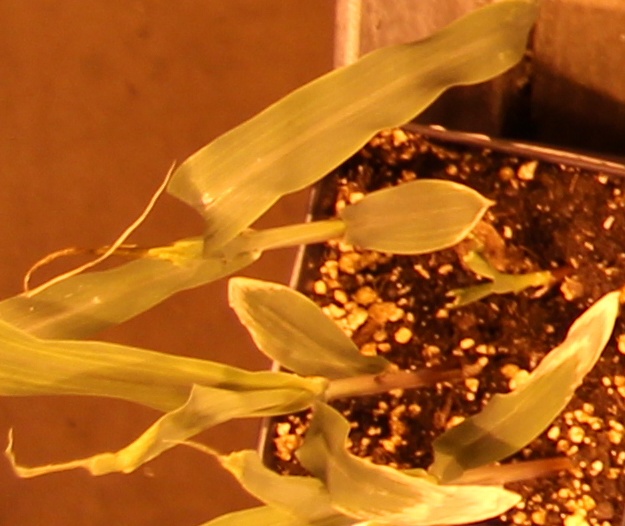
Label: Corn